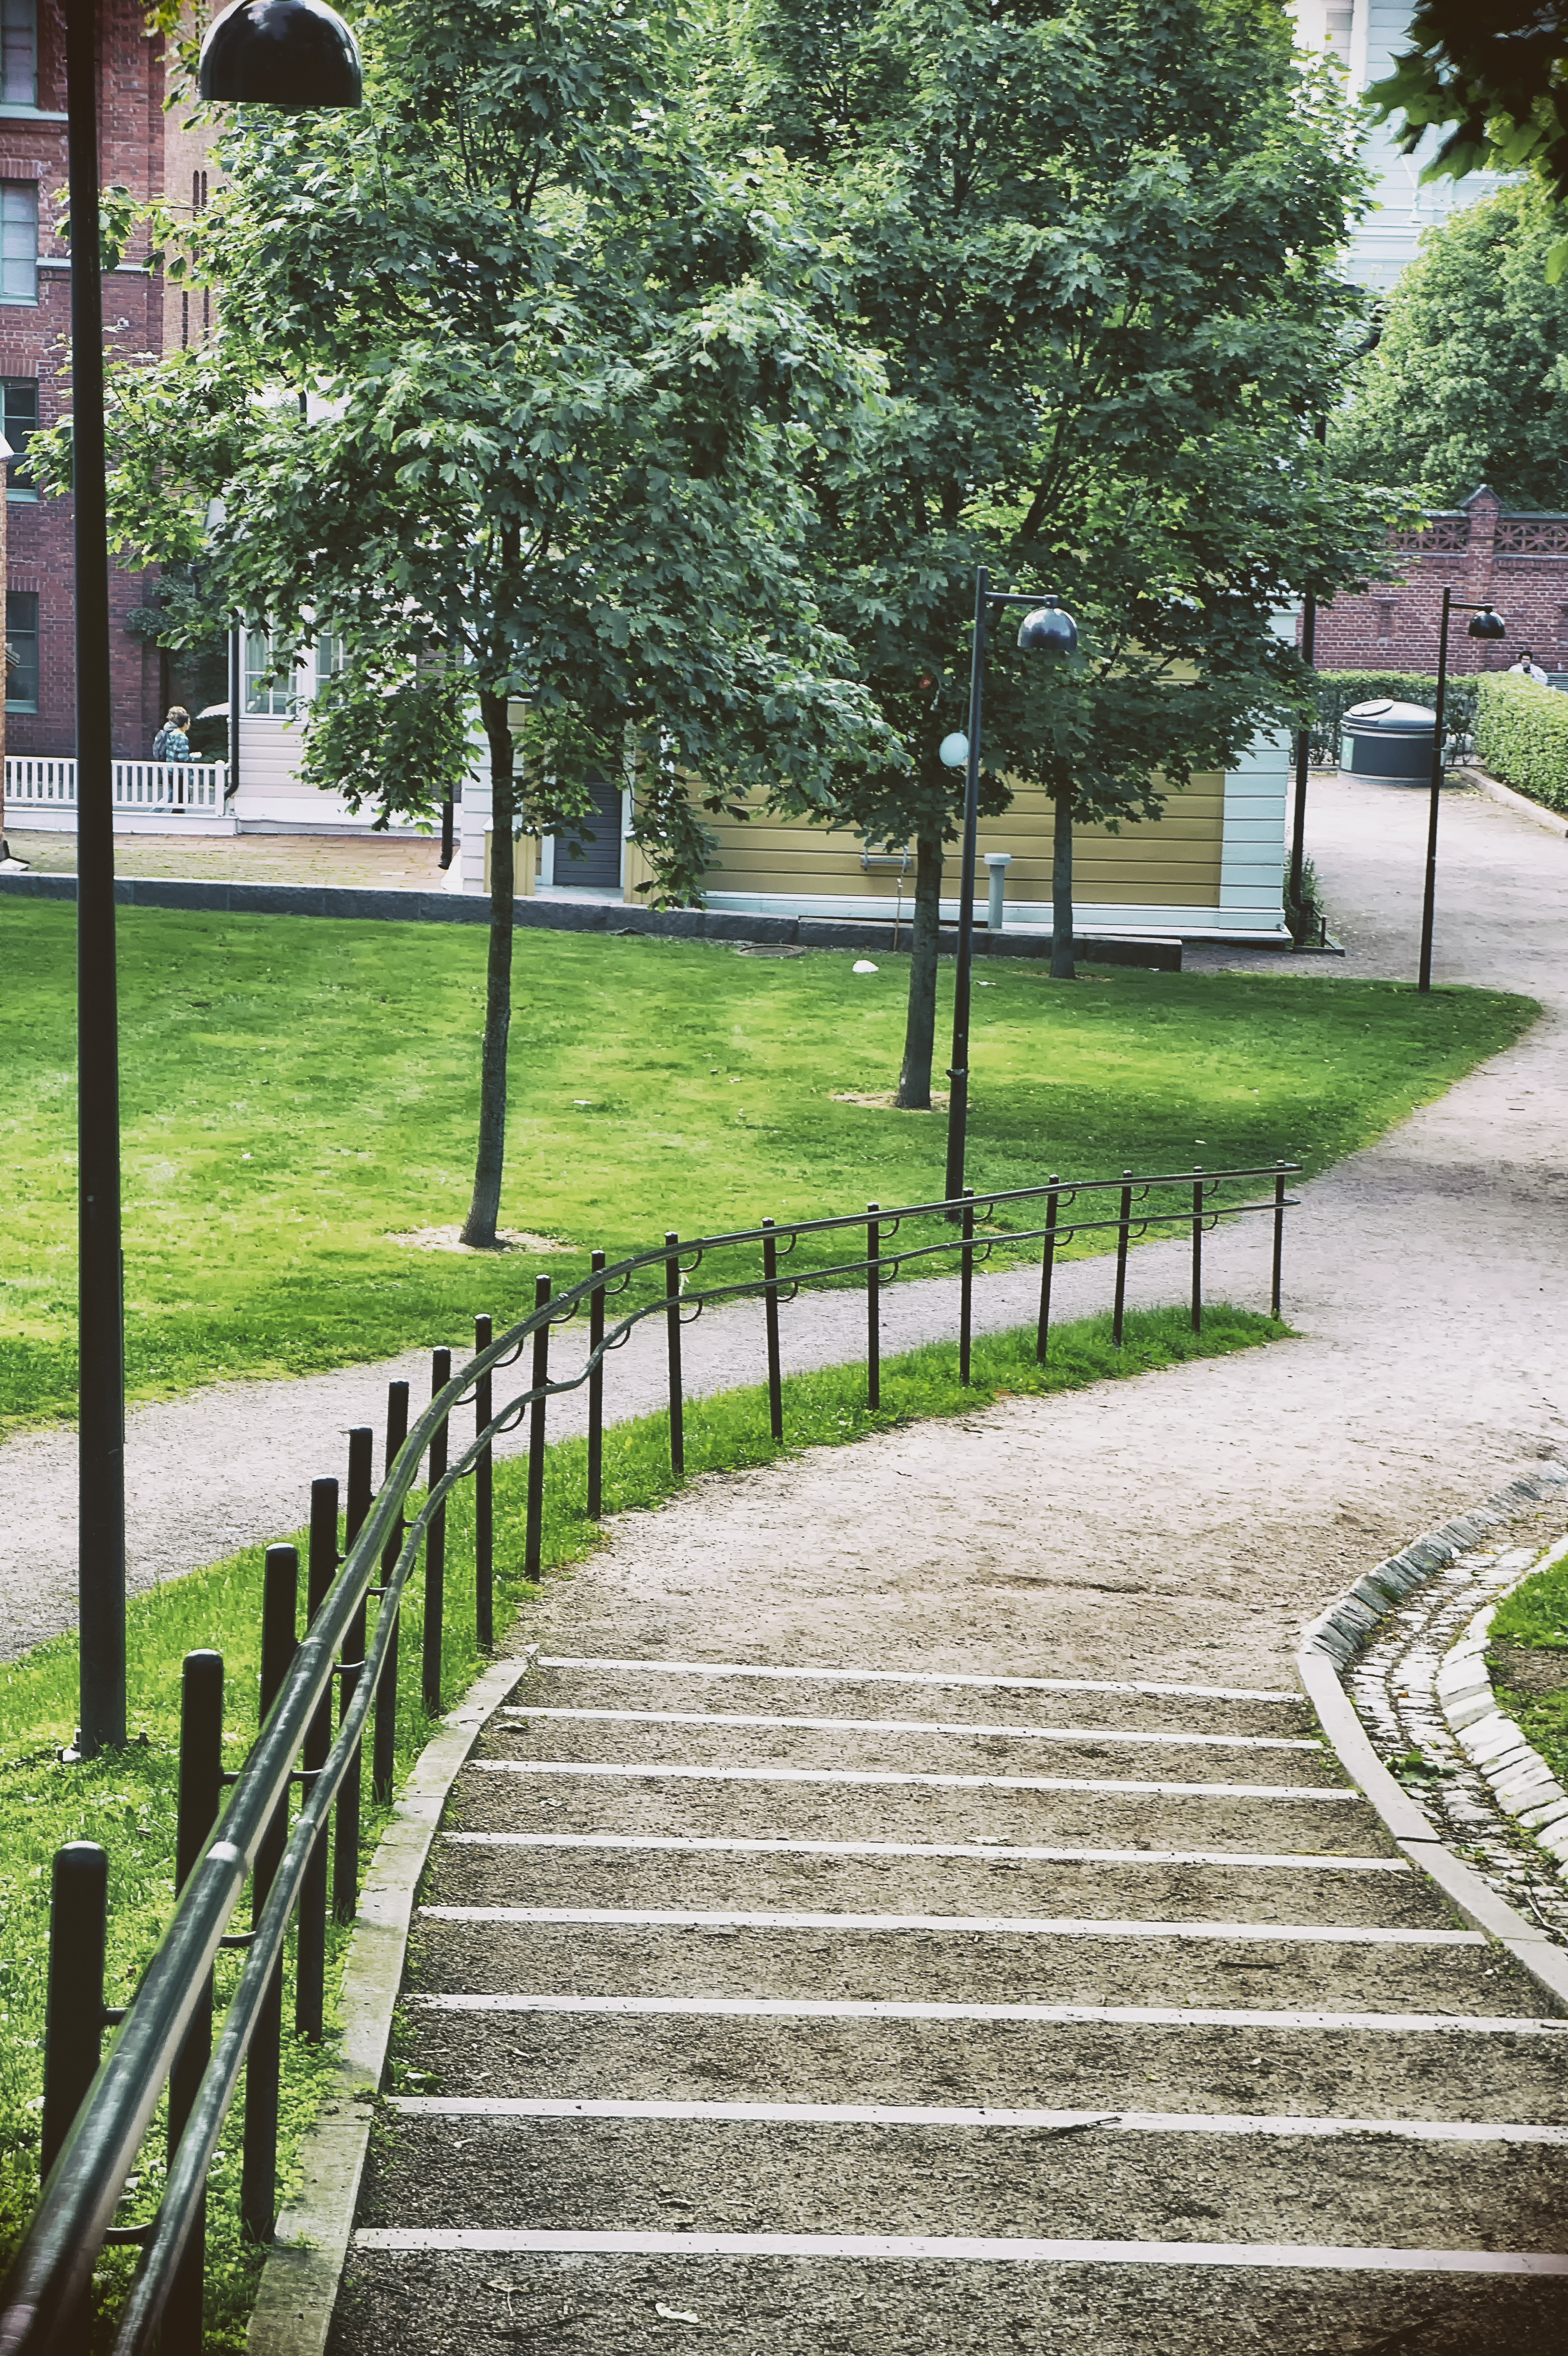
nature, walkway, tree, green, city, public space, neighbourhood, grass, human settlement, sidewalk, residential area, park, garden, yard, playground, lawn, flower